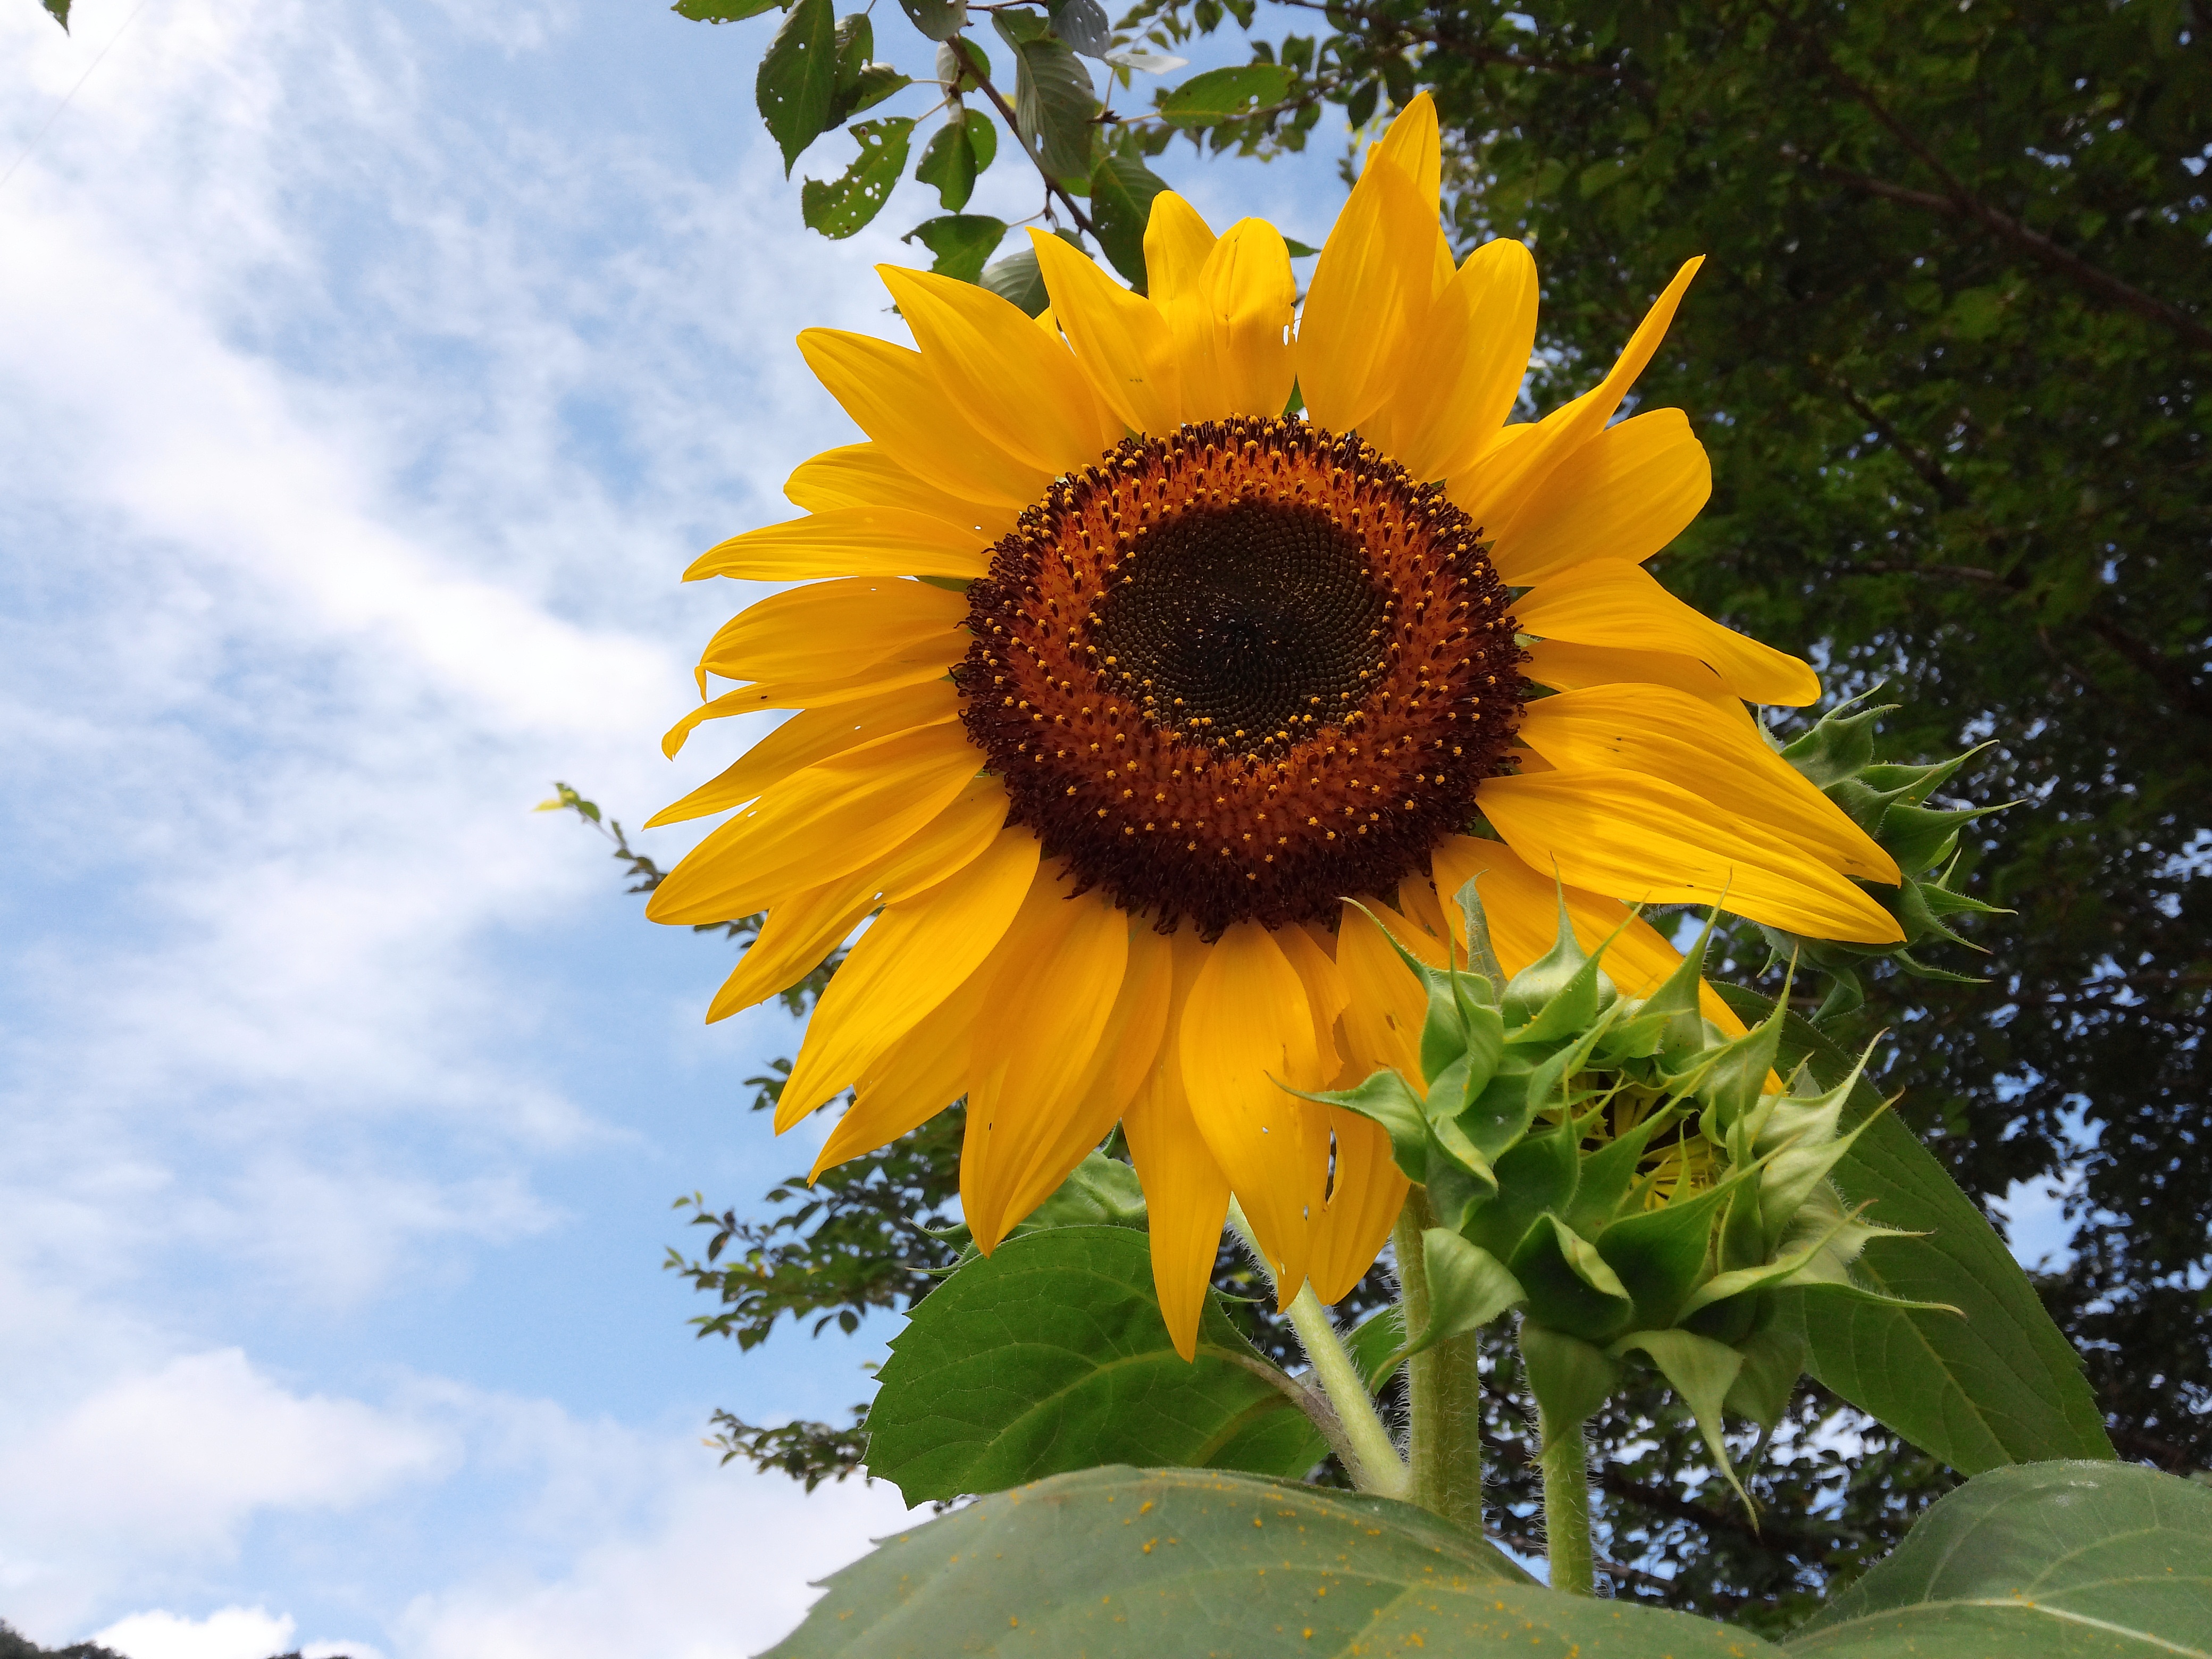
plant, field, flower, petal, botany, yellow, flora, sunflower, flowers, flowering plant, daisy family, sunflower seed, land plant